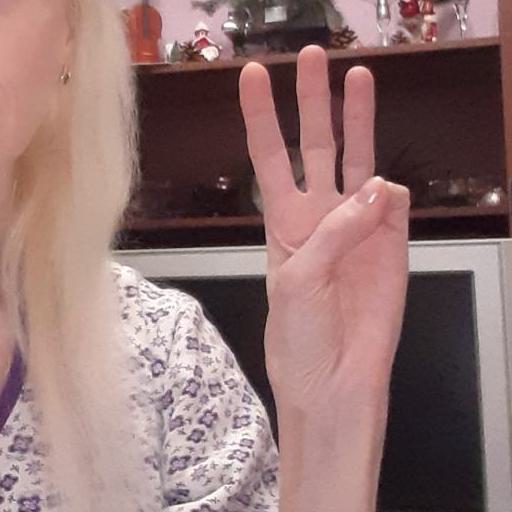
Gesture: three